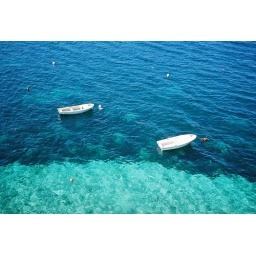
View of the water from our balcony in Hvar